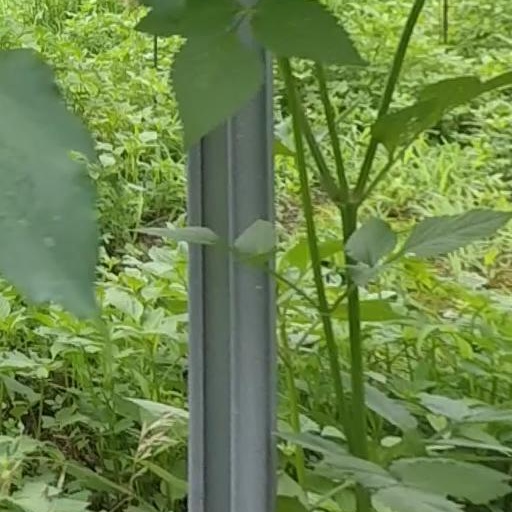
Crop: grape